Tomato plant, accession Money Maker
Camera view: tilt-top (135 deg); turntable rotation: 210 degrees
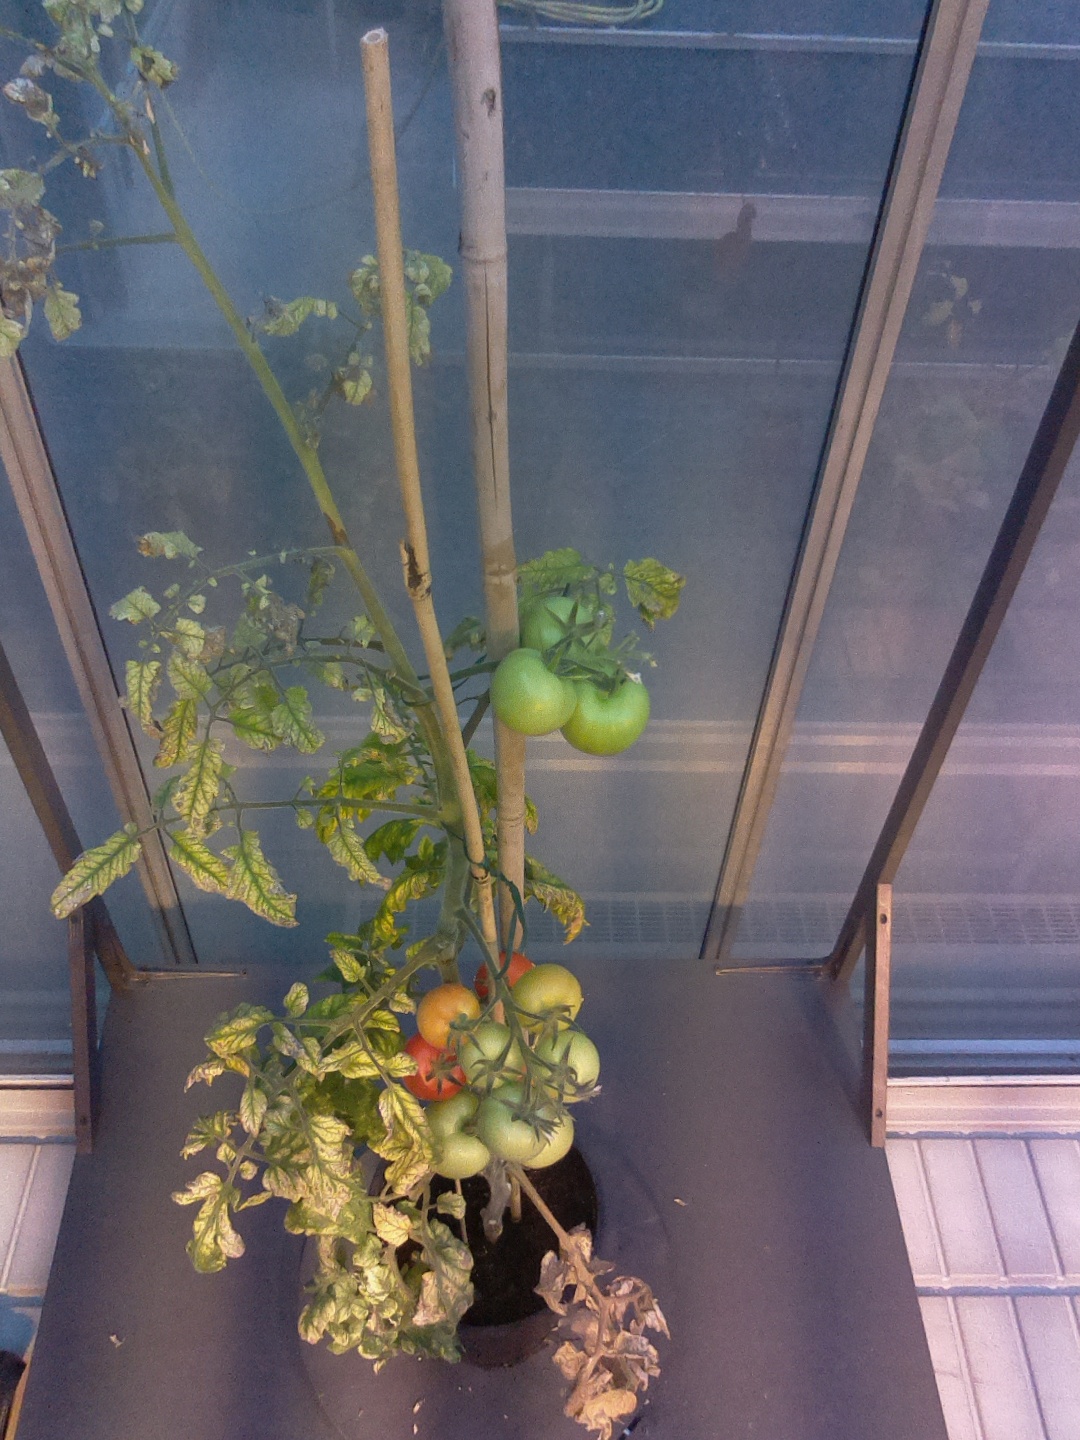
BBCH growth stage 84: 40%-50% of fruits show typical fully ripe color